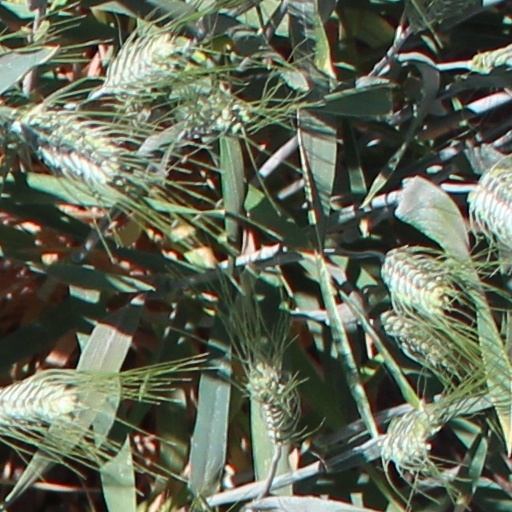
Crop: wheat